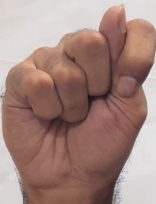
ASL sign: T